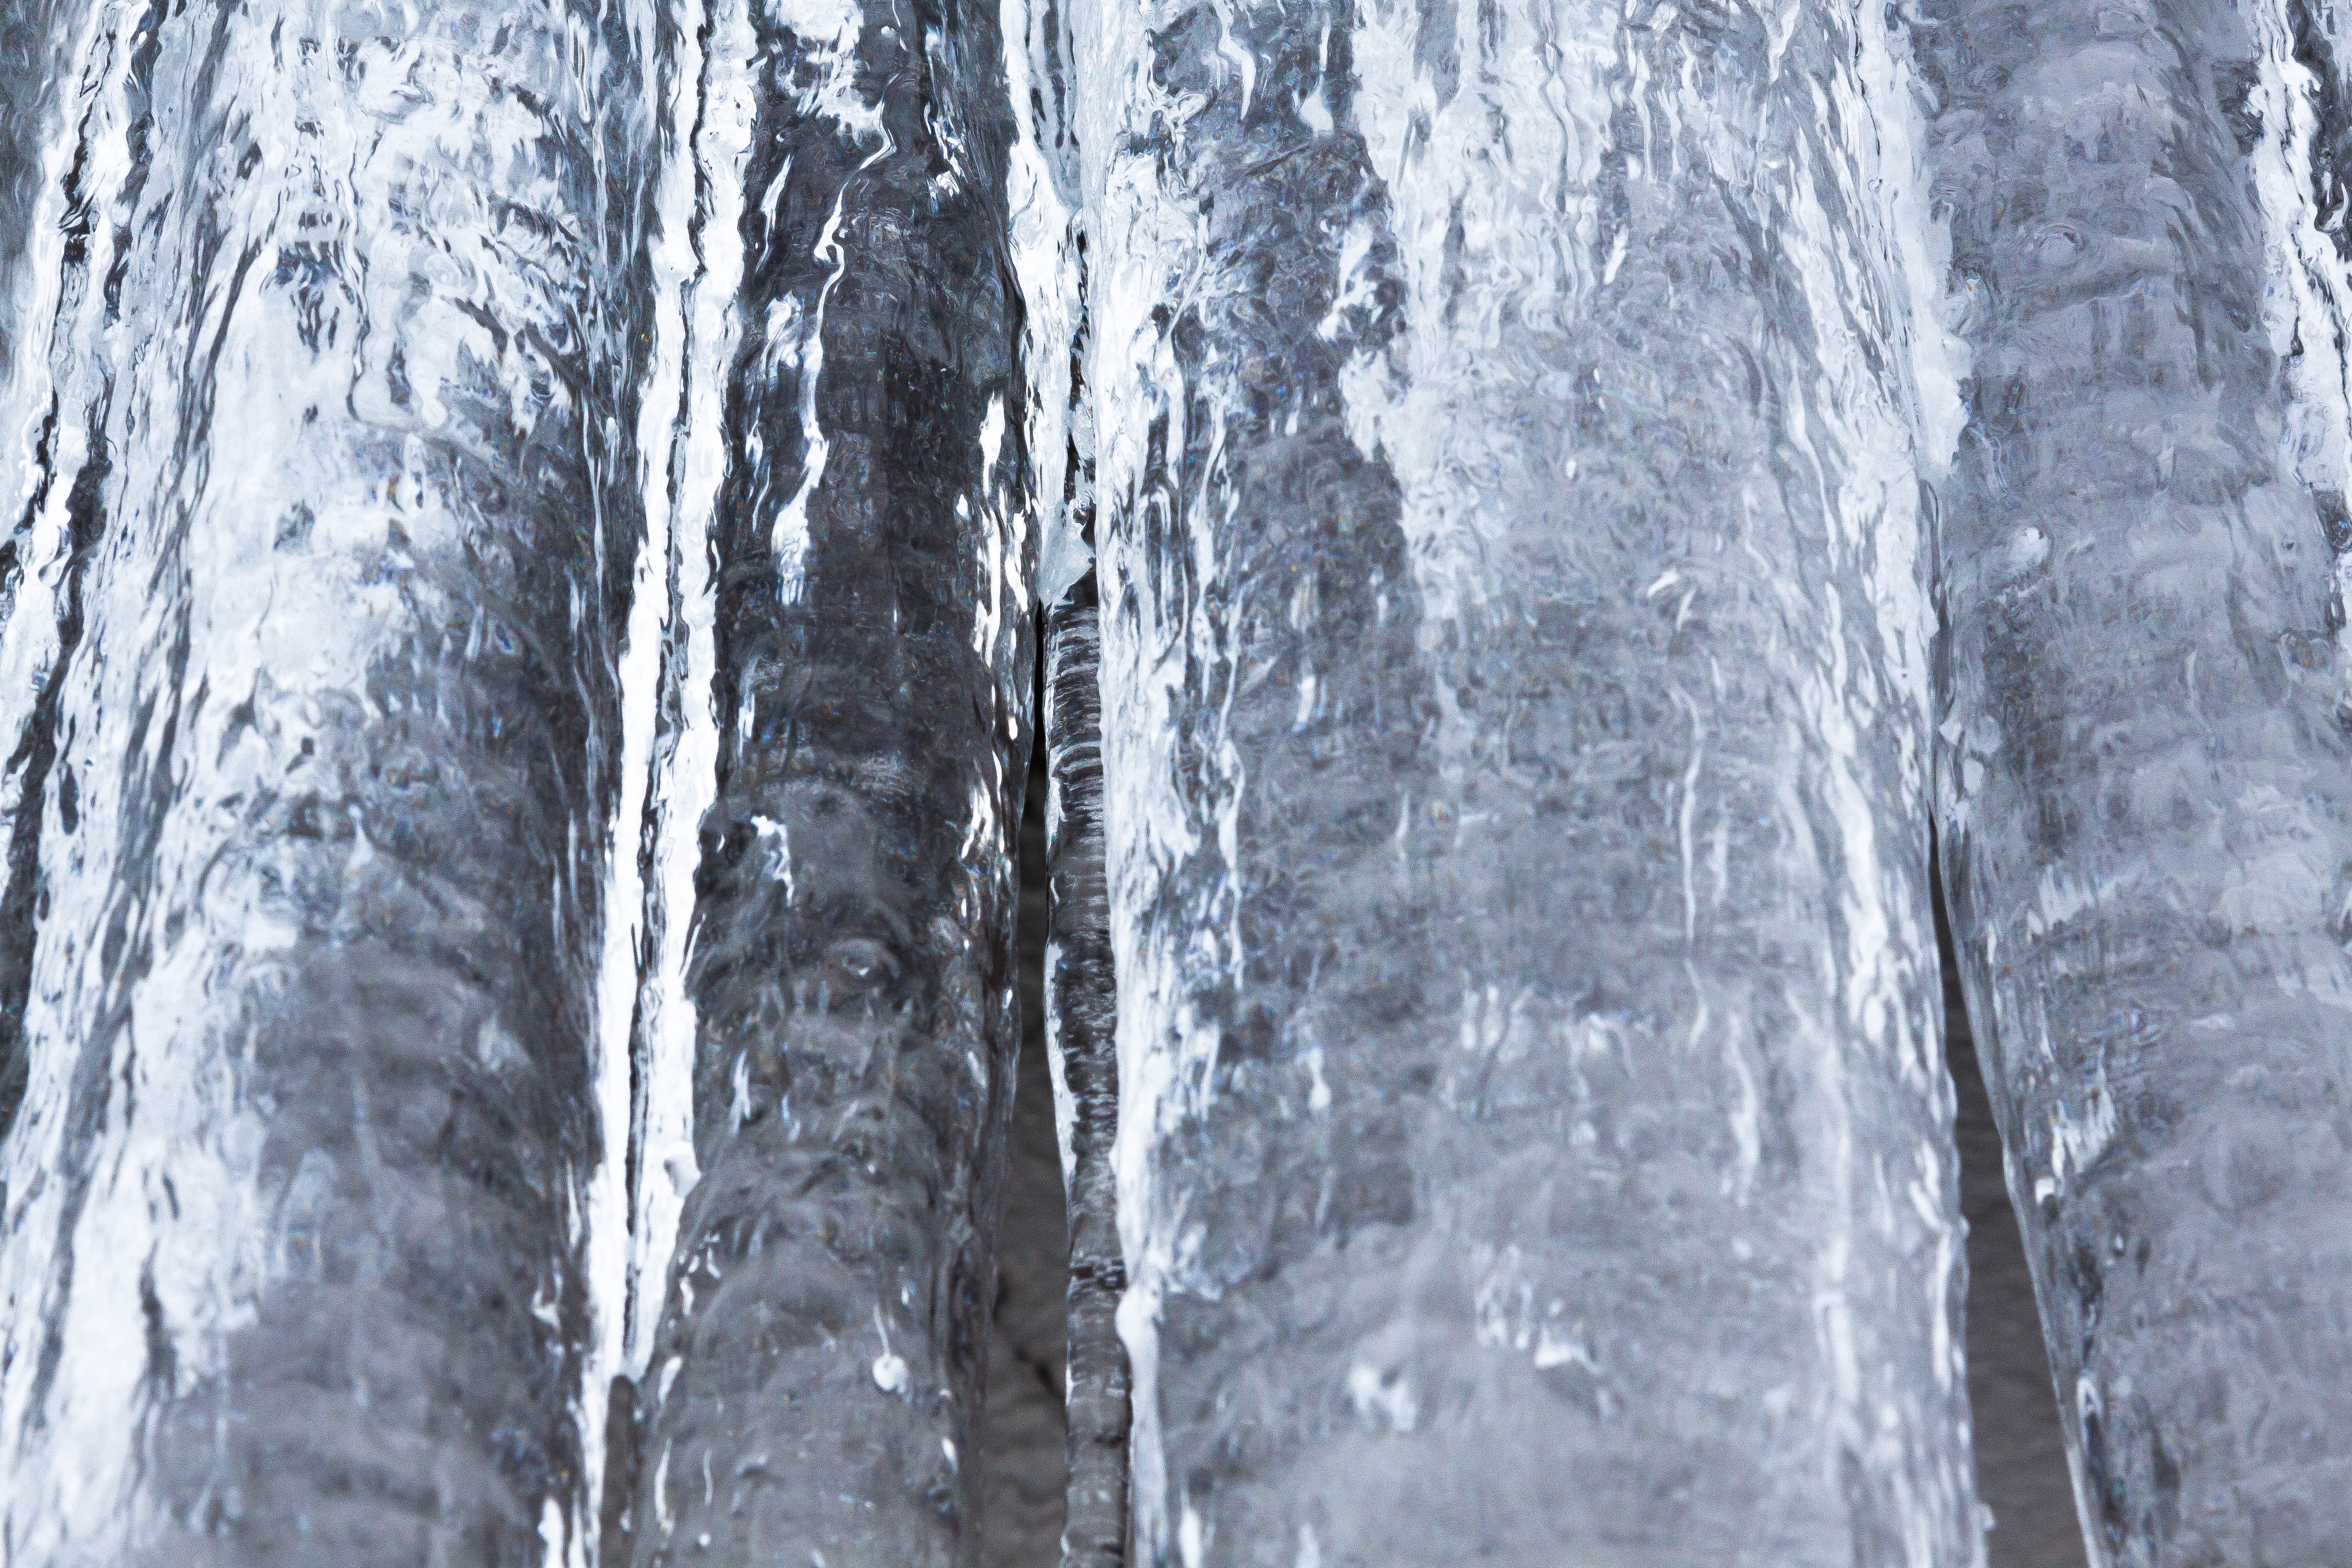
water, snow, cold, winter, white, frost, refraction, formation, ice, frozen, sparkle, icicle, spectacular, freezing, freezing rain